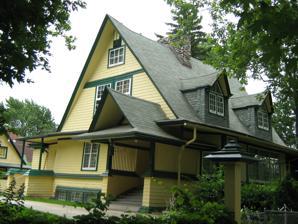
Building: S. A. Foster House and Stable
Country: United States of America
Year built: 1900
House designed by Frank Lloyd Wright For another building also known as Stephen Foster House, see Stephen Foster House (Topsfield, Massachusetts) . S. A. Foster House and Stable General information Architectural style Japanese Address 12147 South Harvard Avenue Town or city Chicago, Illinois Country United States Coordinates 41°40′22.08″N 87°37′50.16″W / 41.6728000°N 87.6306000°W / 41.6728000; -87.6306000 Completed 1900 Client Stephen A Foster Design and construction Architect(s) Frank Lloyd Wright Chicago Landmark Designated May 9, 1996 The Foster House and Stable is a Japanese-influenced house at 12147 South Harvard Avenue in the West Pullman neighborhood of Chicago , Illinois , United States.  The house was designed in 1900 by Frank Lloyd Wright as a summer home for Stephen A. Foster, an attorney who worked for real estate developer who helped to build this part of the West Pullman neighborhood. It was designated a Chicago Landmark on May 9, 1996. The Foster House and Stable were designed during an experimental period by Frank Lloyd Wright and have some rare design features including Japanese-influenced upward roof flares at all of the roof peaks and on each dormer . The house and stable also incorporate an extremely rare tumblehome design throughout. The exterior walls slant inward from the base to the top. Since the interior walls are straight, the transition takes place in the exterior windows and doors which are wider at the bottom than they are at the top. The house and stable are unique examples and similar to wooden water tower construction with flared supports for added strength. After being on sale for several years, the home sold for $145,000 in March 2020. See also List of Frank Lloyd Wright works References